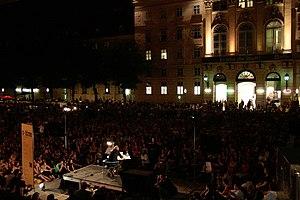
Écrivain Wolf Haas (Vienne, Autriche